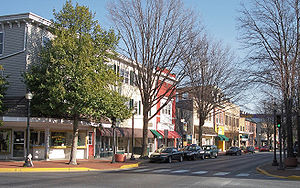
Dover (Delaware)
Dover er en amerikansk by og hovedstad i delstaten Delaware. Byen har 36.047 indbyggere og er administrativt centrum i det amerikanske county Kent County.